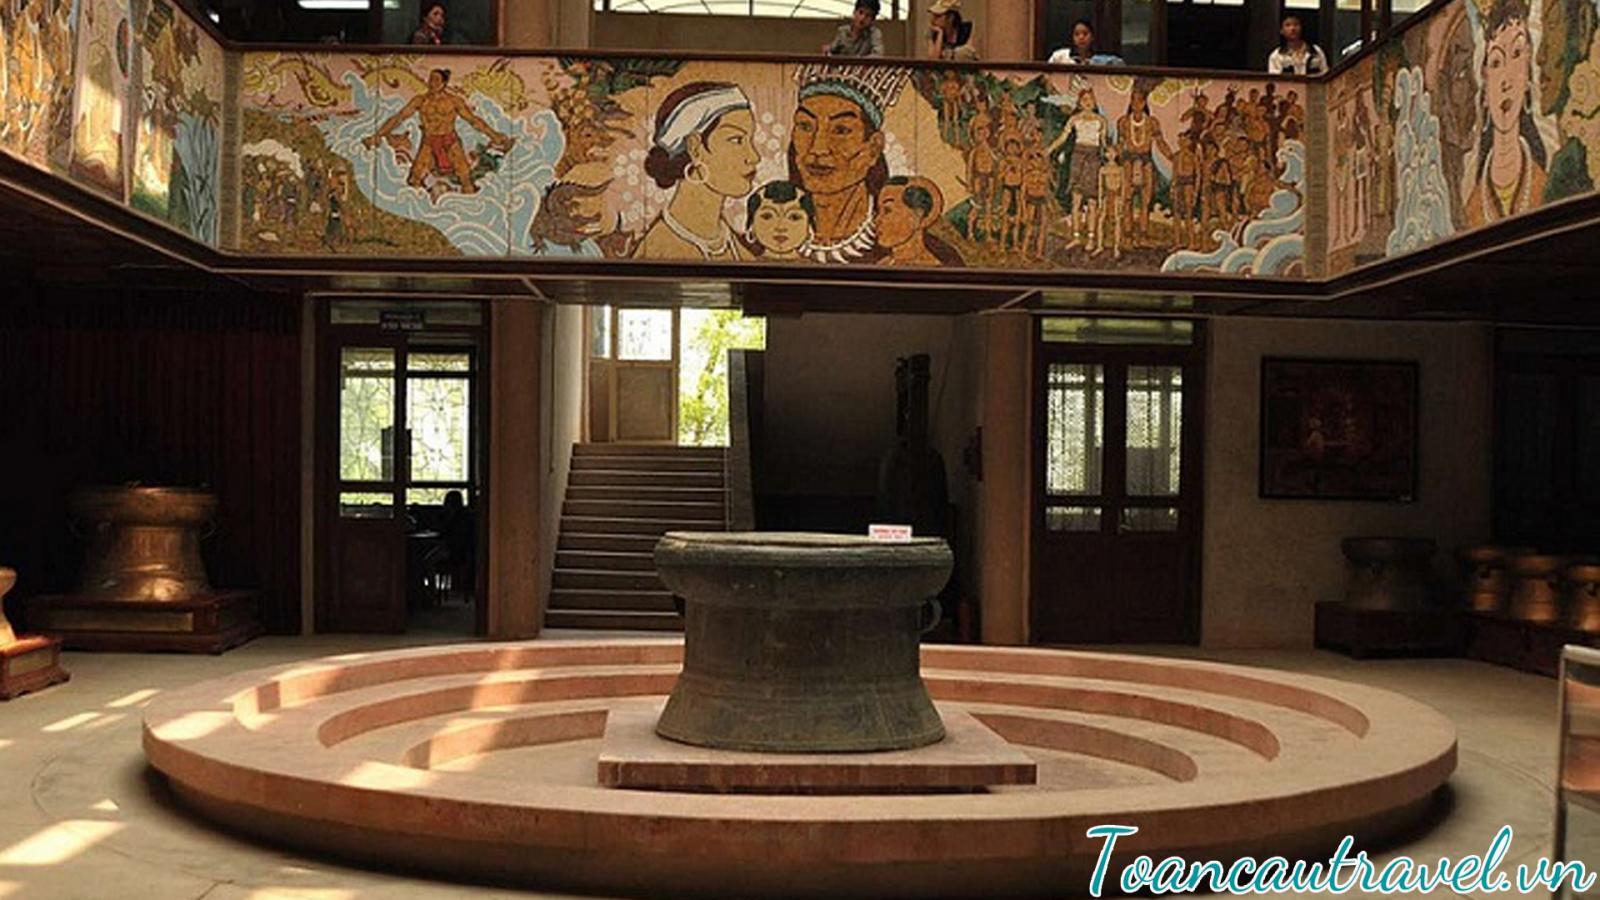
có một cái trống đồng đang được trưng bày trong gian phòng